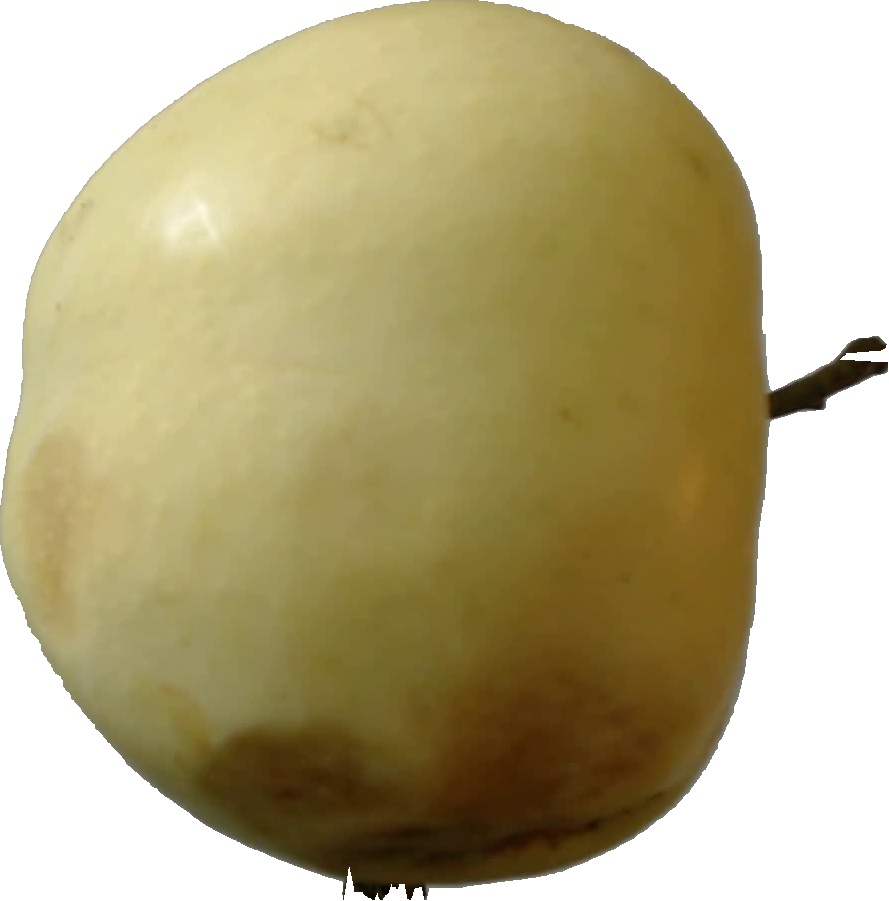
Label: apple_hit_1